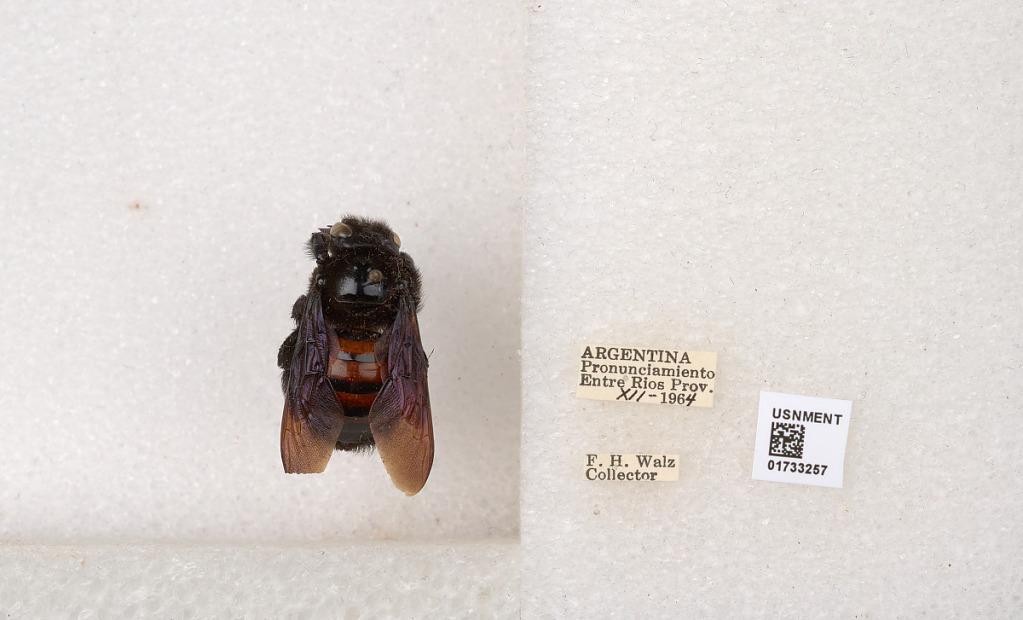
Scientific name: Xylocopa (Neoxylocopa) frontalis (Olivier)
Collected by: F. Walz
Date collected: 1964-11-1
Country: Argentina
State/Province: Entre Rios
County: Departamento de Uruguay
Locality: Pronunciamiento